Biggleswade

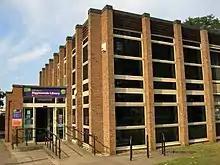
Library

On 16 June 1785 a fire started at the "Crown Inn" and spread rapidly through neighbouring streets, destroying nearly one-third of the town. A national appeal raised funds for 332 people who lost their homes and others who lost their livelihoods.